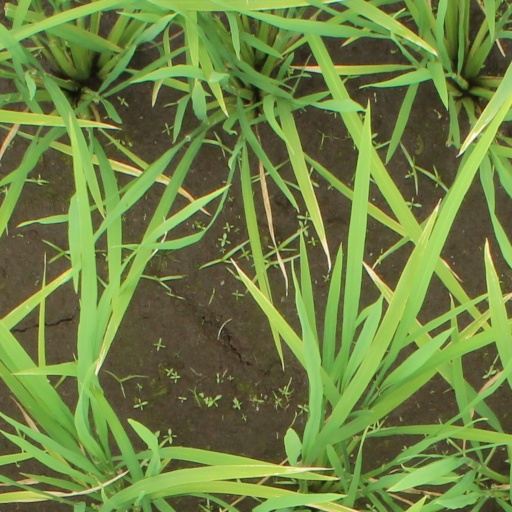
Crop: rice